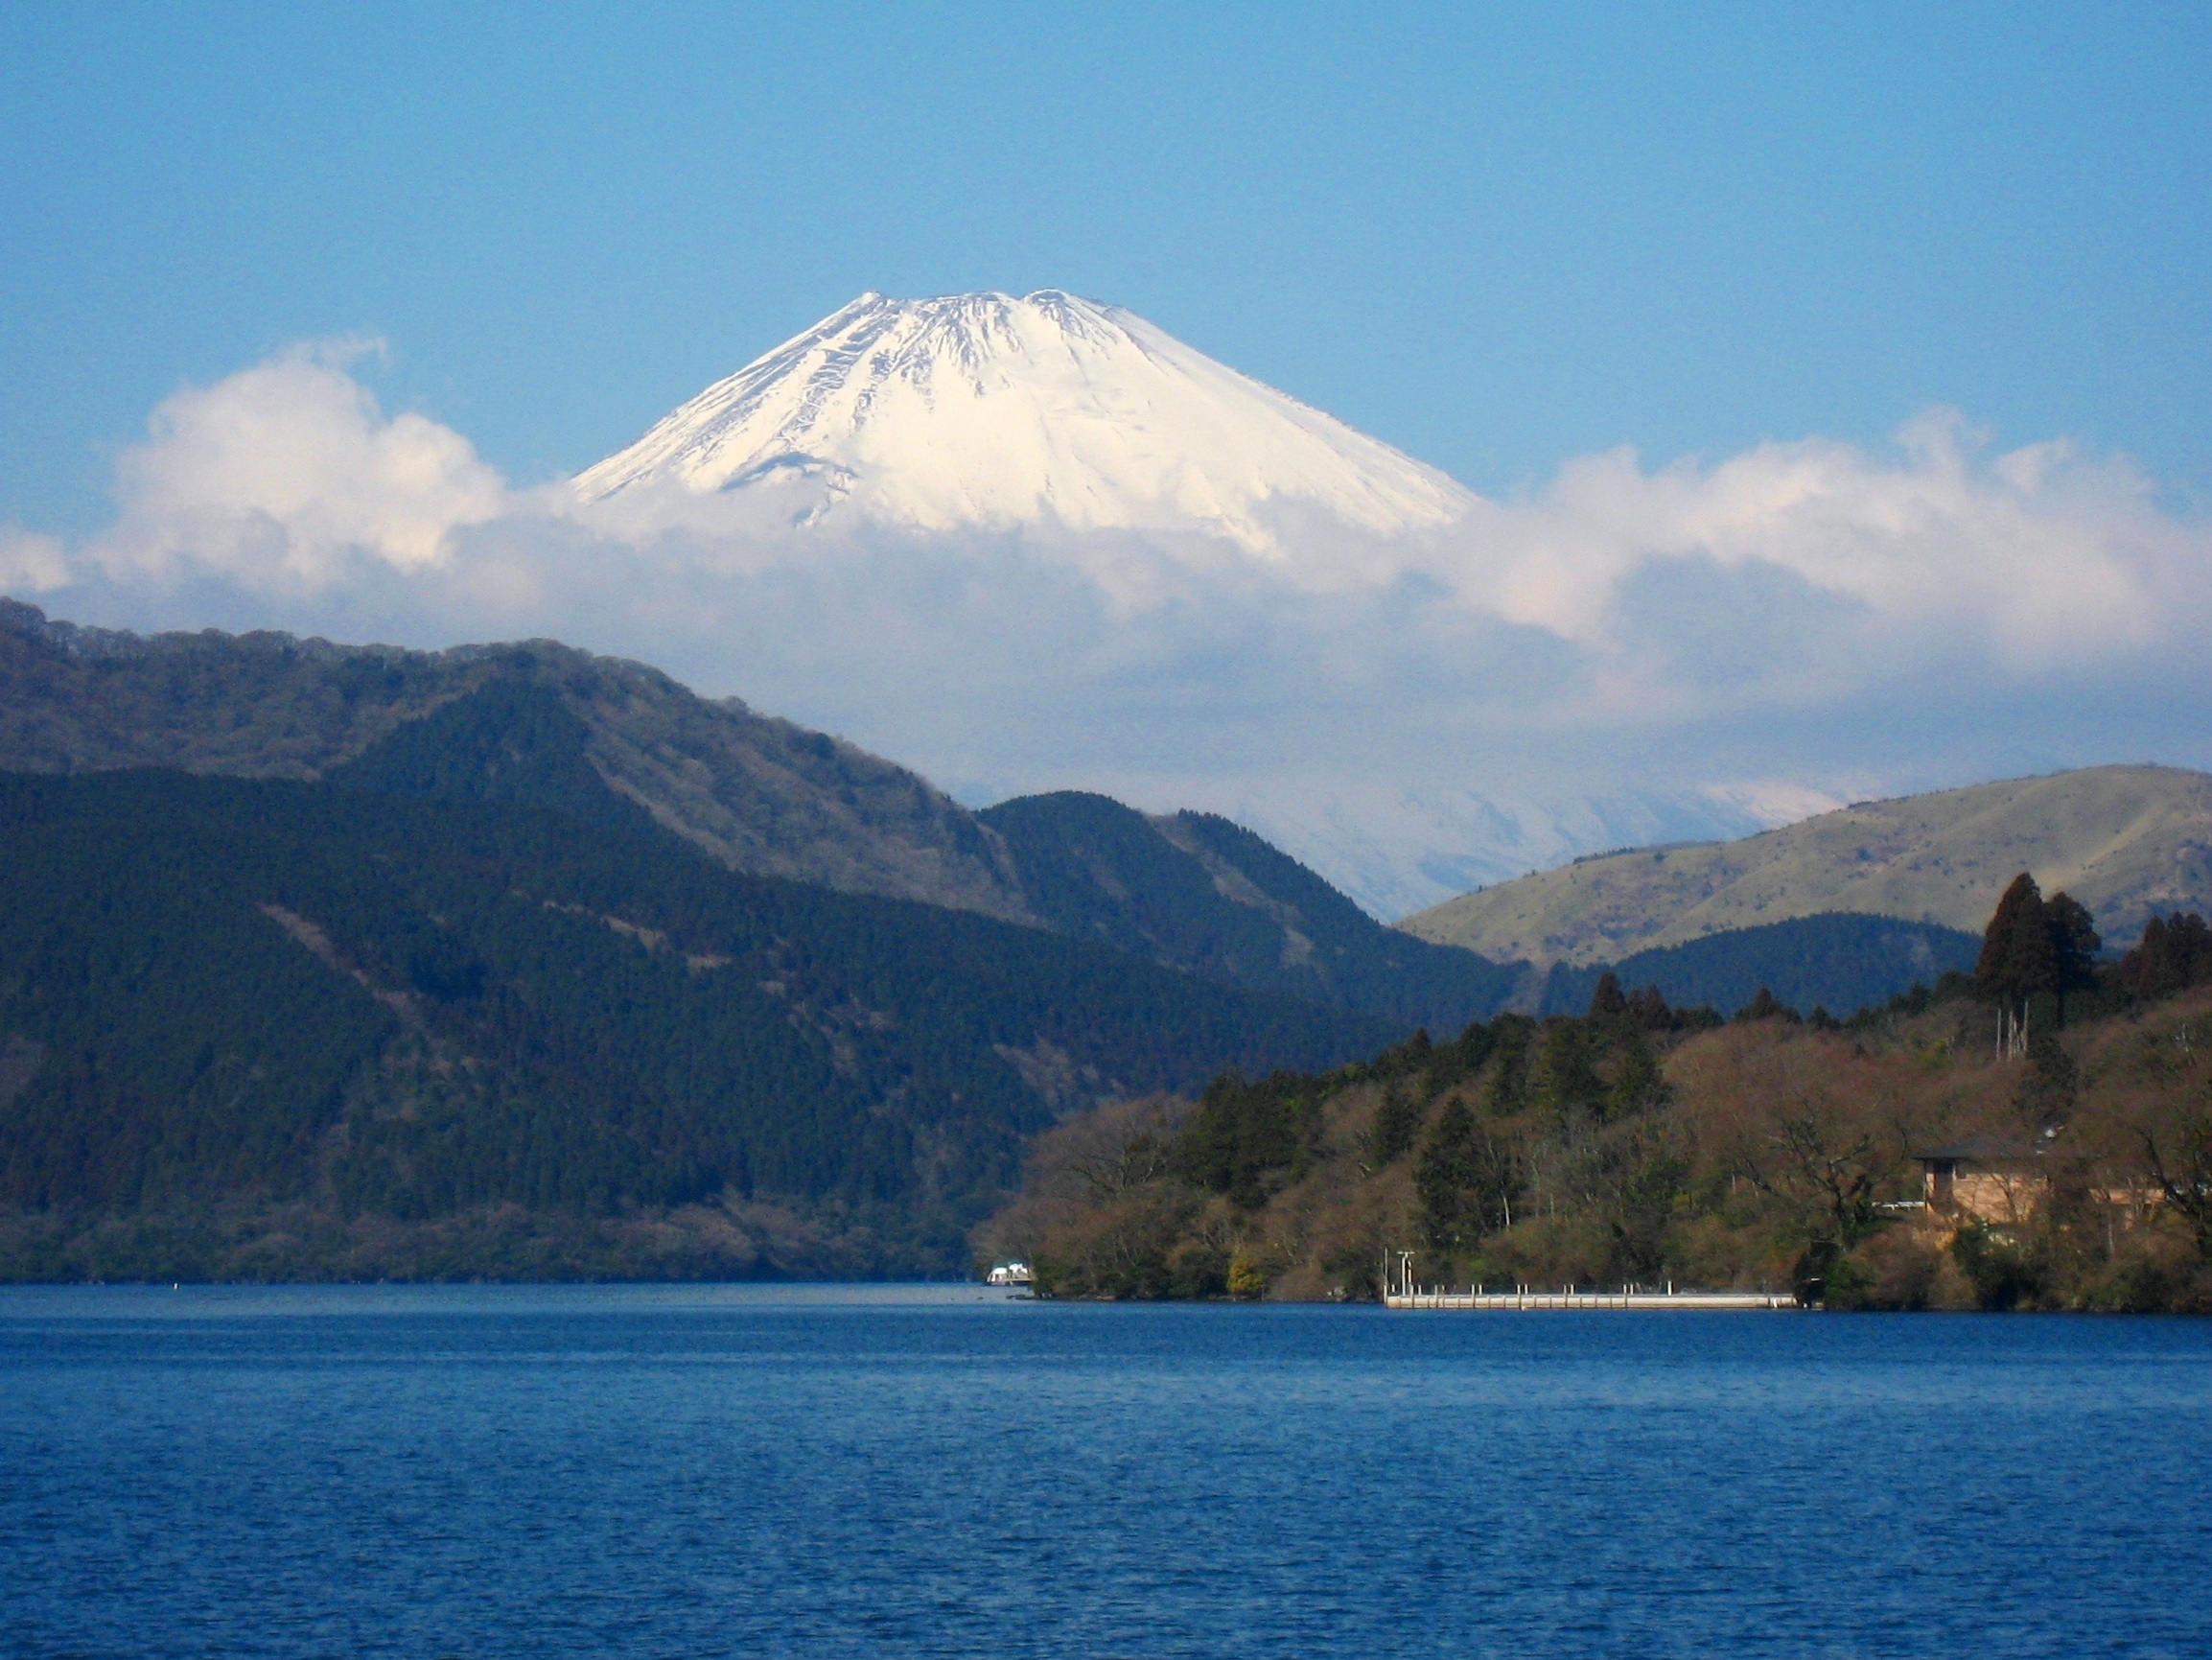
sea, mountain, lake, mountain range, fjord, reservoir, highland, alps, fell, loch, crater lake, kanagawa japan, mt fuji, landform, geographical feature, mountainous landforms, lake ashi